Thomas De Gendt

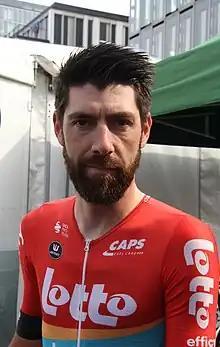
De Gendt in 2023

Thomas De Gendt (born 6 November 1986) is a Belgian former road racing cyclist, who competed as a professional from 2009 to 2024.